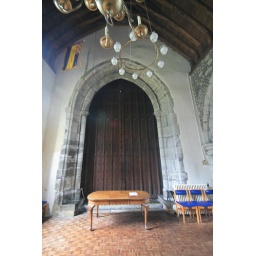
Quite the largest door I have seen on a small parish church; see the table and chairs in comparison.